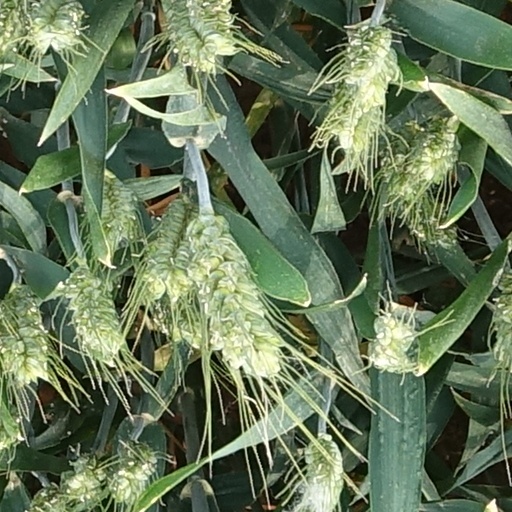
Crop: wheat